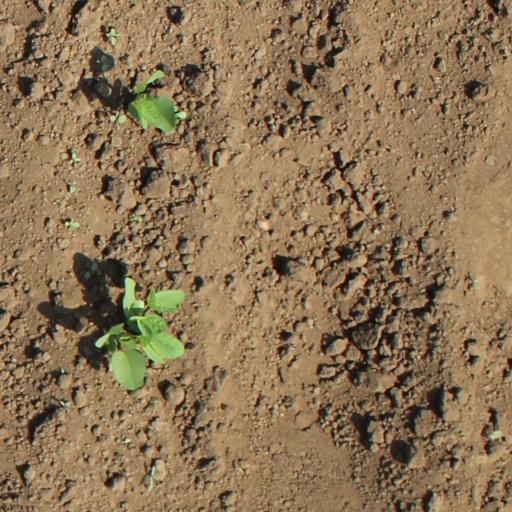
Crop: soybean